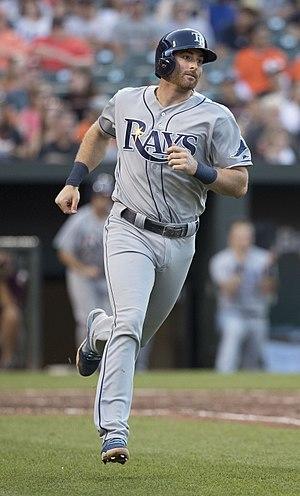
Bradley Austin Miller est un joueur d'arrêt-court des Phillies de Philadelphie de la Ligue majeure de baseball.